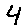
Label: 4